Challenging the Chip

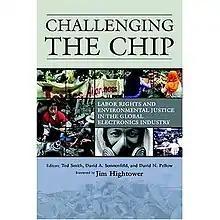

Challenging the Chip is a 2006 book on "labor rights and environmental justice in the global electronics industry" edited by Ted Smith, David A. Sonnenfeld, and David Naguib Pellow. It is published by Temple University Press. In three parts, the book looks at global electronics, environmental justice and labor rights, and electronic waste and extended producer responsibility. In four appendices, the book also deals with the principles of environmental justice, the computer take-back campaign, sample shareholder resolutions, and the electronics recycler's pledge of true stewardship.